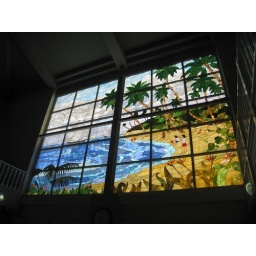
Arriving at the time share. Stained glass window in the lobby.